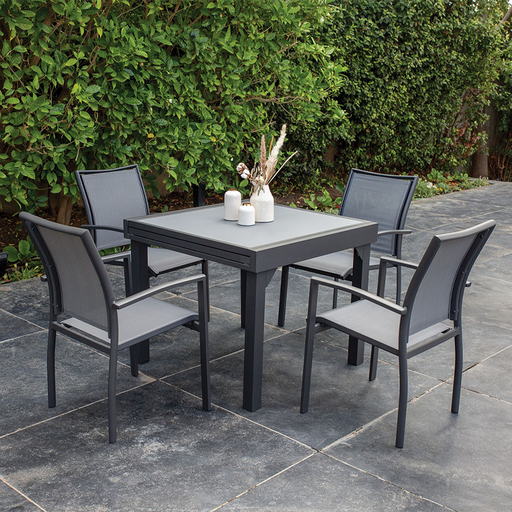
קטגוריה: מתנות בתוספת תשלום
תיאור: פינת ישיבה מבית SCAB
דגם: מערכת גן Bondi 1800
תשלום נוסף: 1,300 ₪
מידע נוסף: מתנה בתוספת תשלום